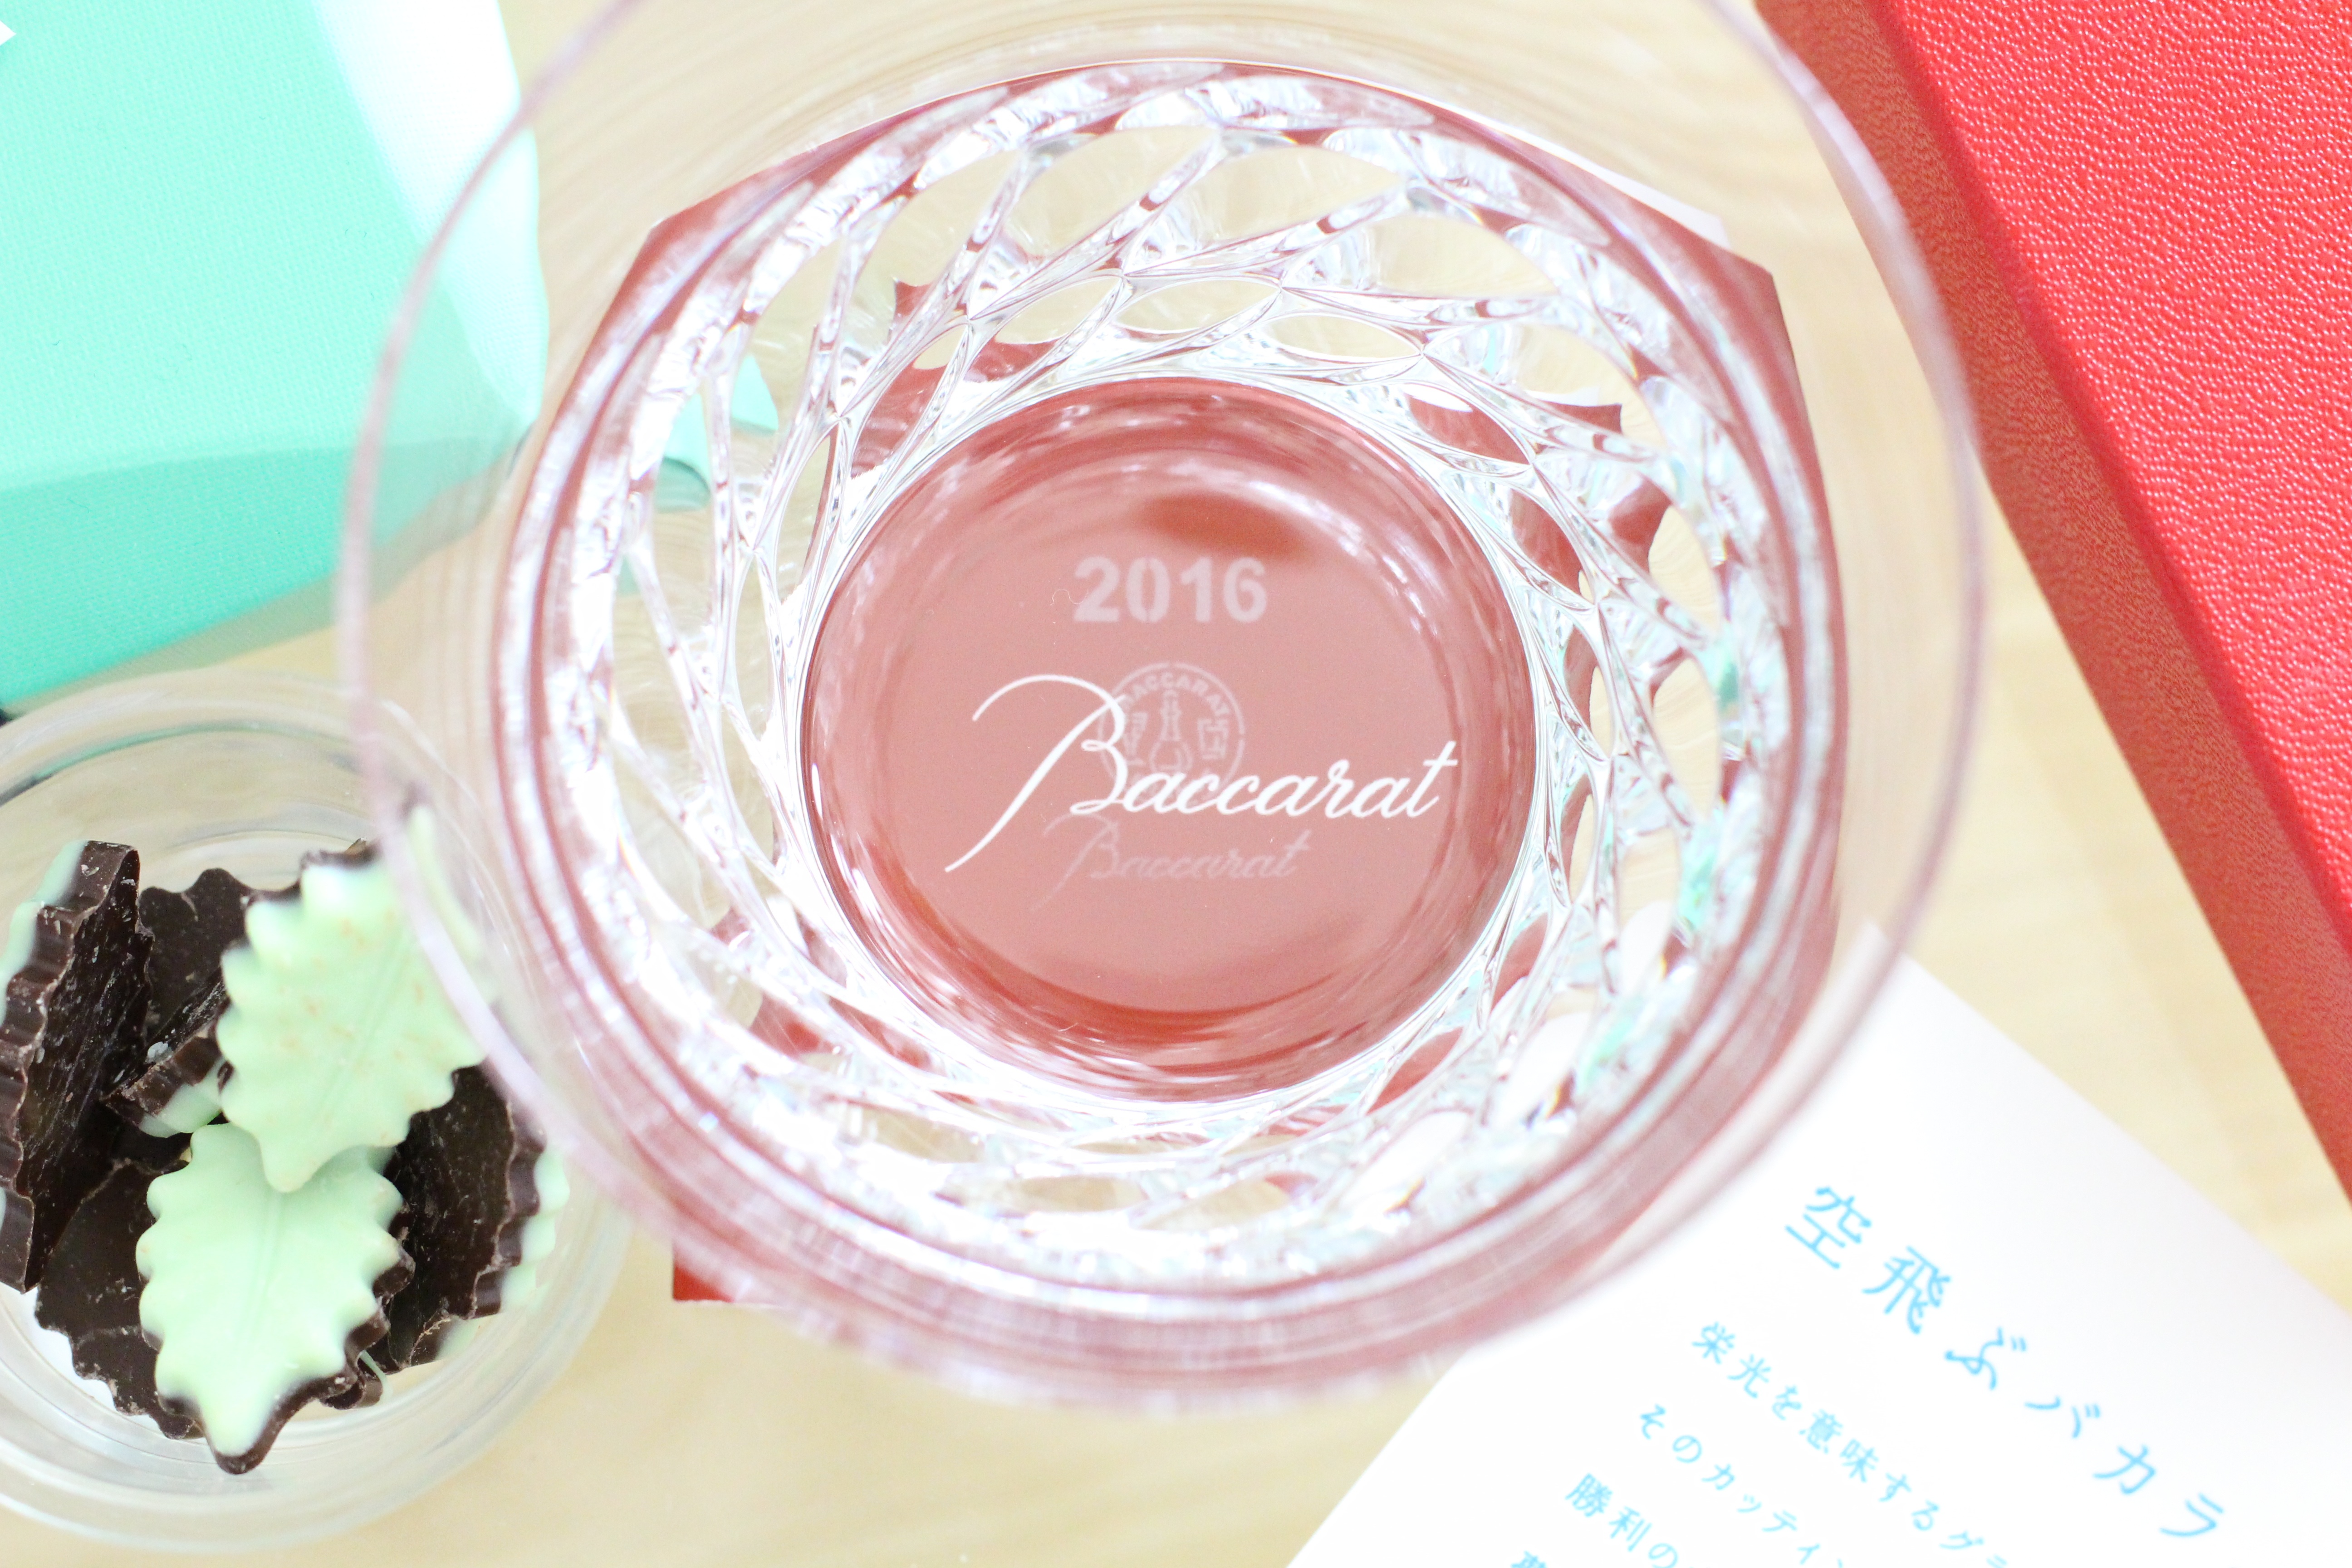
glass, gift, food, produce, dessert, cream, tableware, lip, glitter, icing, organ, baccarat, high class